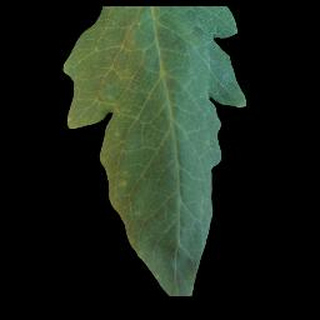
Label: tomato_late_blight